Crock (dishware)

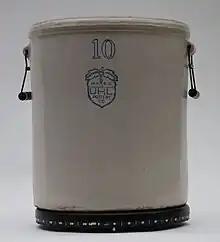
UHL Pottery Co. cream and blue crock with handles

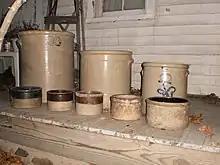
Eight basic open crocks; the largest one is 20 gallons

A crock is a pottery container sometimes used for food or water, synonymous with the word "pot", and sometimes used for chemicals. Derivative terms include "crockery" and "crock-pot".